Schmerber v. California

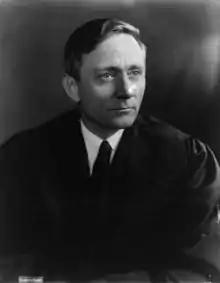
In his dissenting opinion, Justice William O. Douglas wrote that involuntary blood samples violate the right to privacy enumerated in "Griswold v. Connecticut".

All four dissenting Justices wrote separate dissenting opinions in "Schmerber". Chief Justice Earl Warren reiterated his dissenting opinion in "Breithaupt v. Abram", where he argued that involuntary blood samples violate substantive due process. Justice Hugo Black authored an impassioned dissent in which he argued that the officers violated Schmerber's right against self-incrimination. He wrote, "[b]elieving with the Framers that these constitutional safeguards broadly construed by independent tribunals of justice provide our best hope for keeping our people free from governmental oppression, I deeply regret the Court's holding." Justice William O. Douglas also reiterated his dissent in "Breithaupt v. Abram", but added that physical invasions into the human body violate the right to privacy enumerated in "Griswold v. Connecticut" and that "[n]o clearer invasion of this right of privacy can be imagined than forcible bloodletting of the kind involved here." Finally, Justice Abe Fortas wrote that the involuntary blood sample was an act of violence that violated substantive due process and that states may not resort to acts of violence when prosecuting crimes.